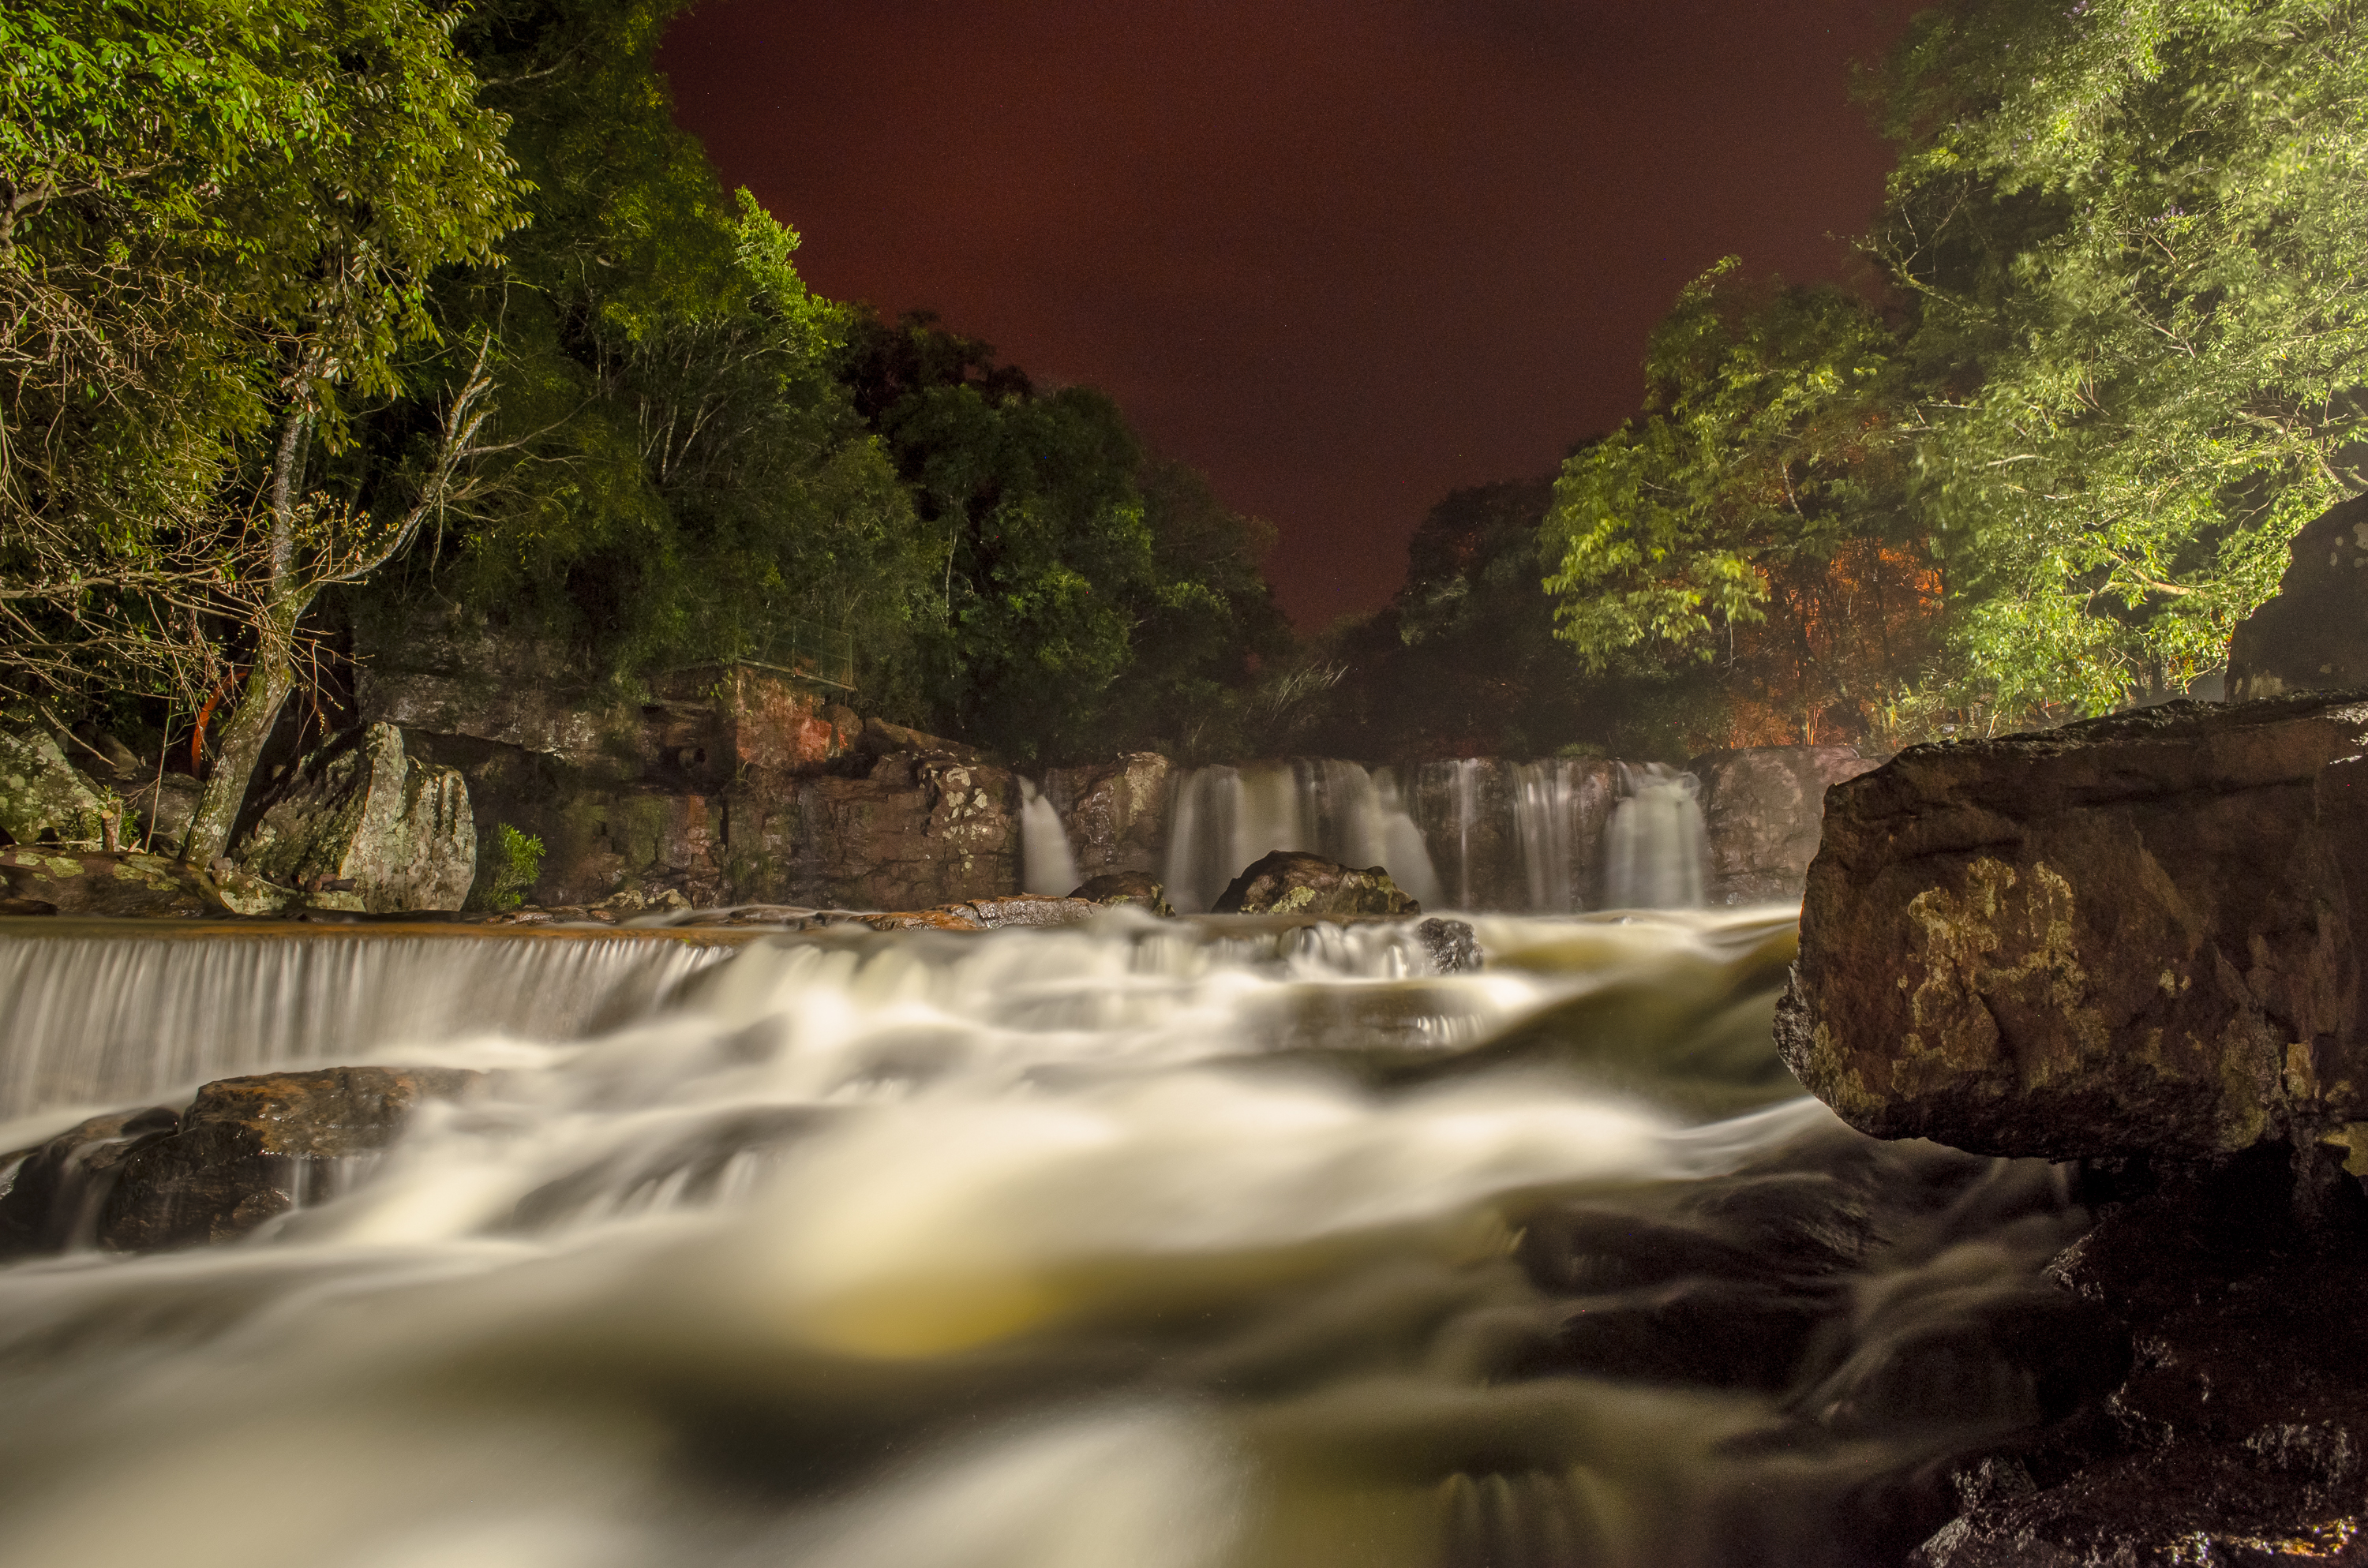
landscape, tree, water, nature, forest, rock, waterfall, wilderness, leaf, river, valley, dark, stream, cascade, jungle, autumn, rapid, body of water, trees, rocks, outdoors, waterfalls, water feature